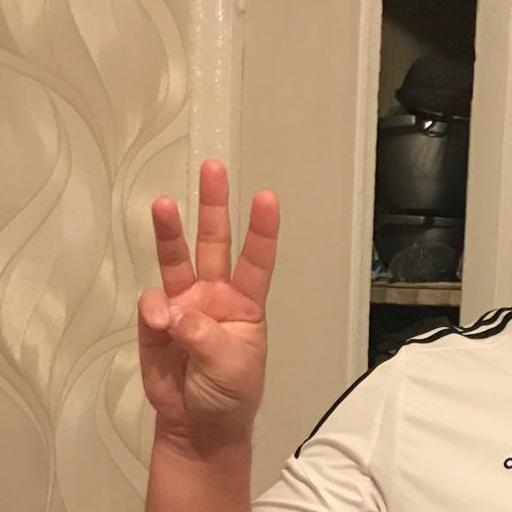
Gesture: three